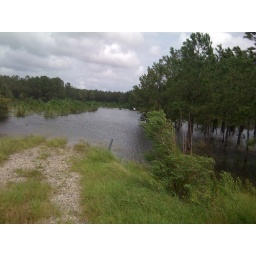
Flooding at a tree farm near our house